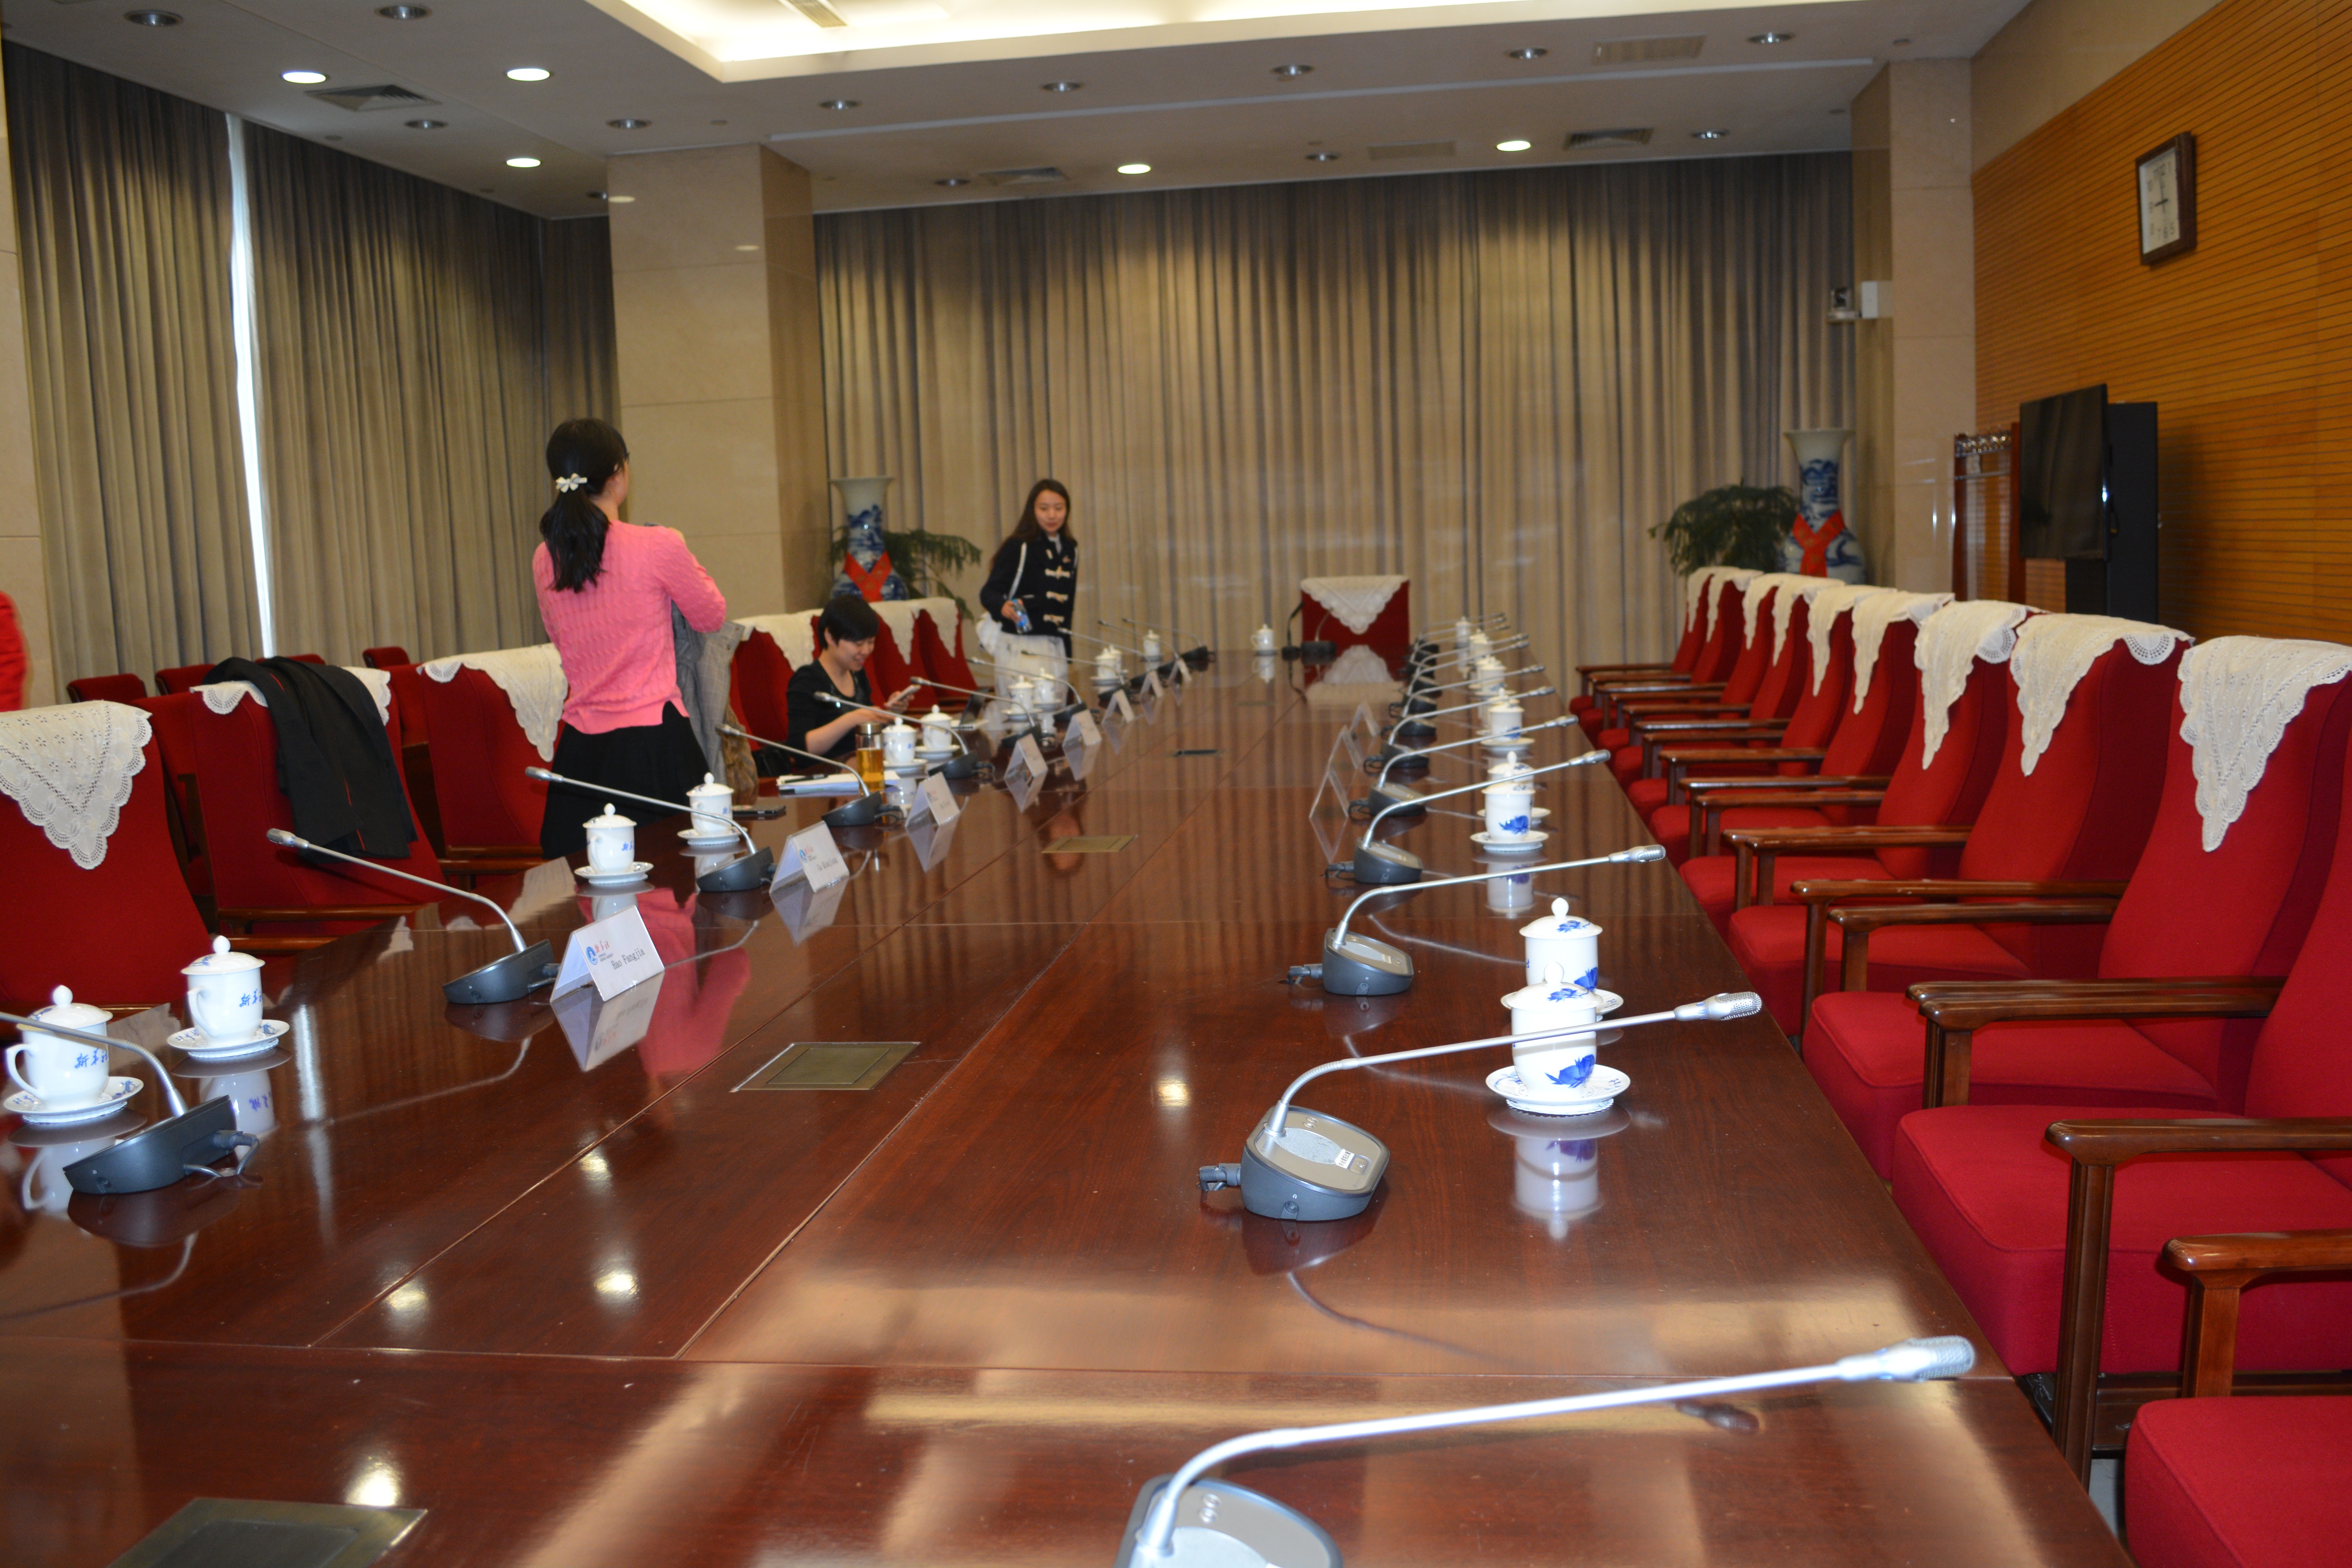
auditorium, meeting, room, seminar, function hall, conference hall